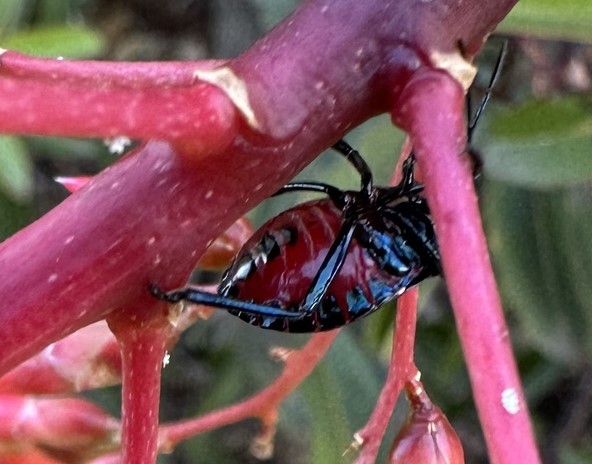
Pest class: stink_bug